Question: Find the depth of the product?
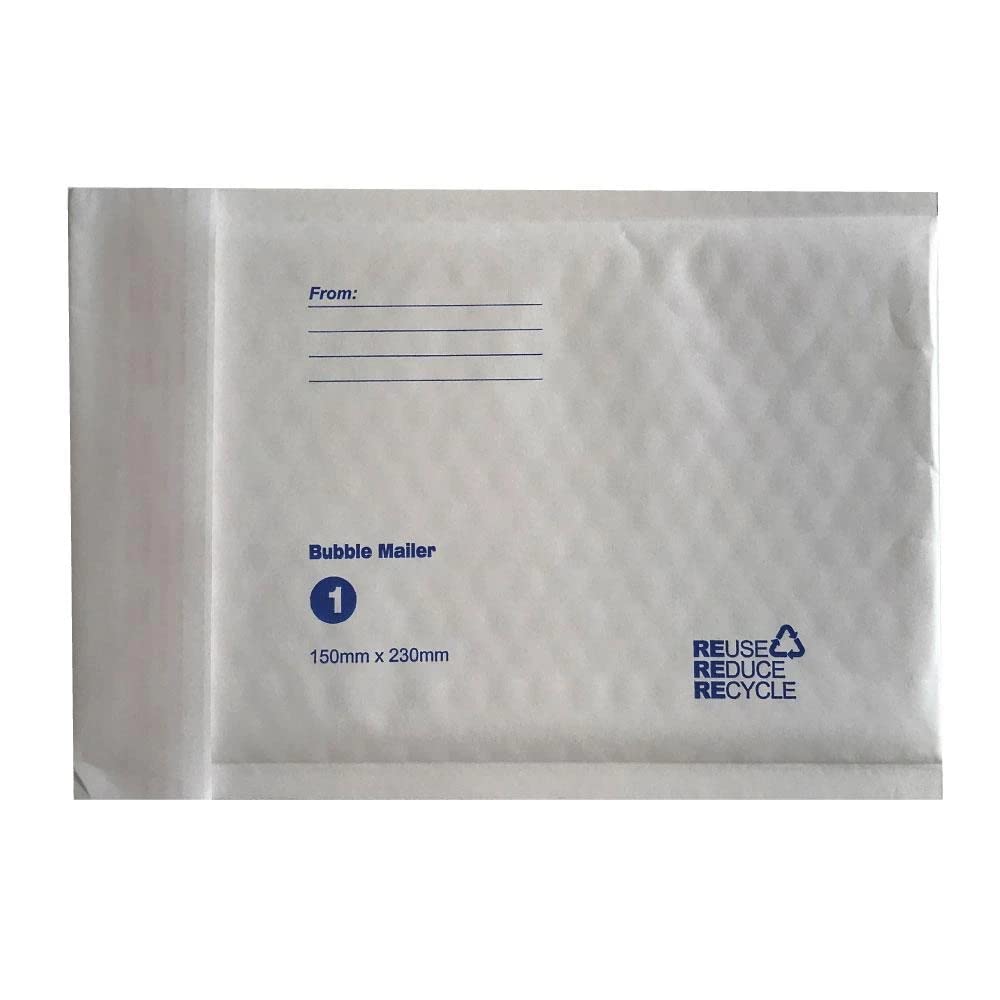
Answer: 230.0 millimetre